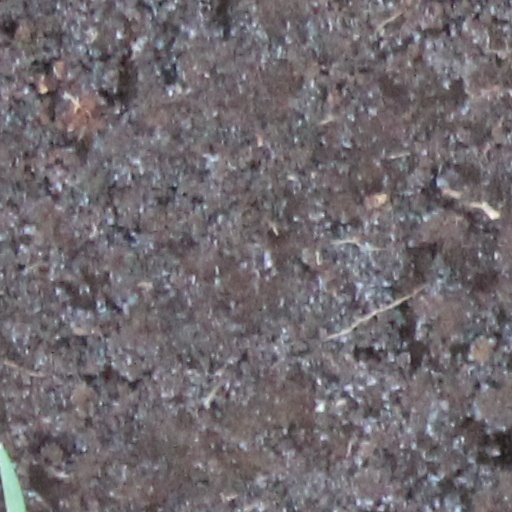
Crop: wheat